Baby Boom (film)

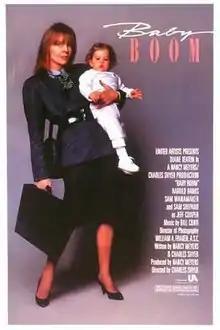
Theatrical release poster

Baby Boom is a 1987 American romantic comedy-drama film directed by Charles Shyer, written by Nancy Meyers and Shyer, and produced by Meyers and Bruce A. Block for United Artists. It stars Diane Keaton as a yuppie who discovers that a long-lost cousin has died, leaving her a fourteen-month-old baby girl as inheritance.